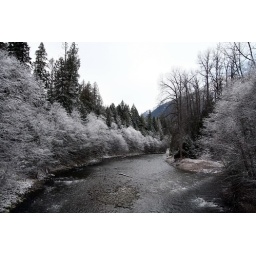
rime on the trees, clouds in the sky - a beautiful day